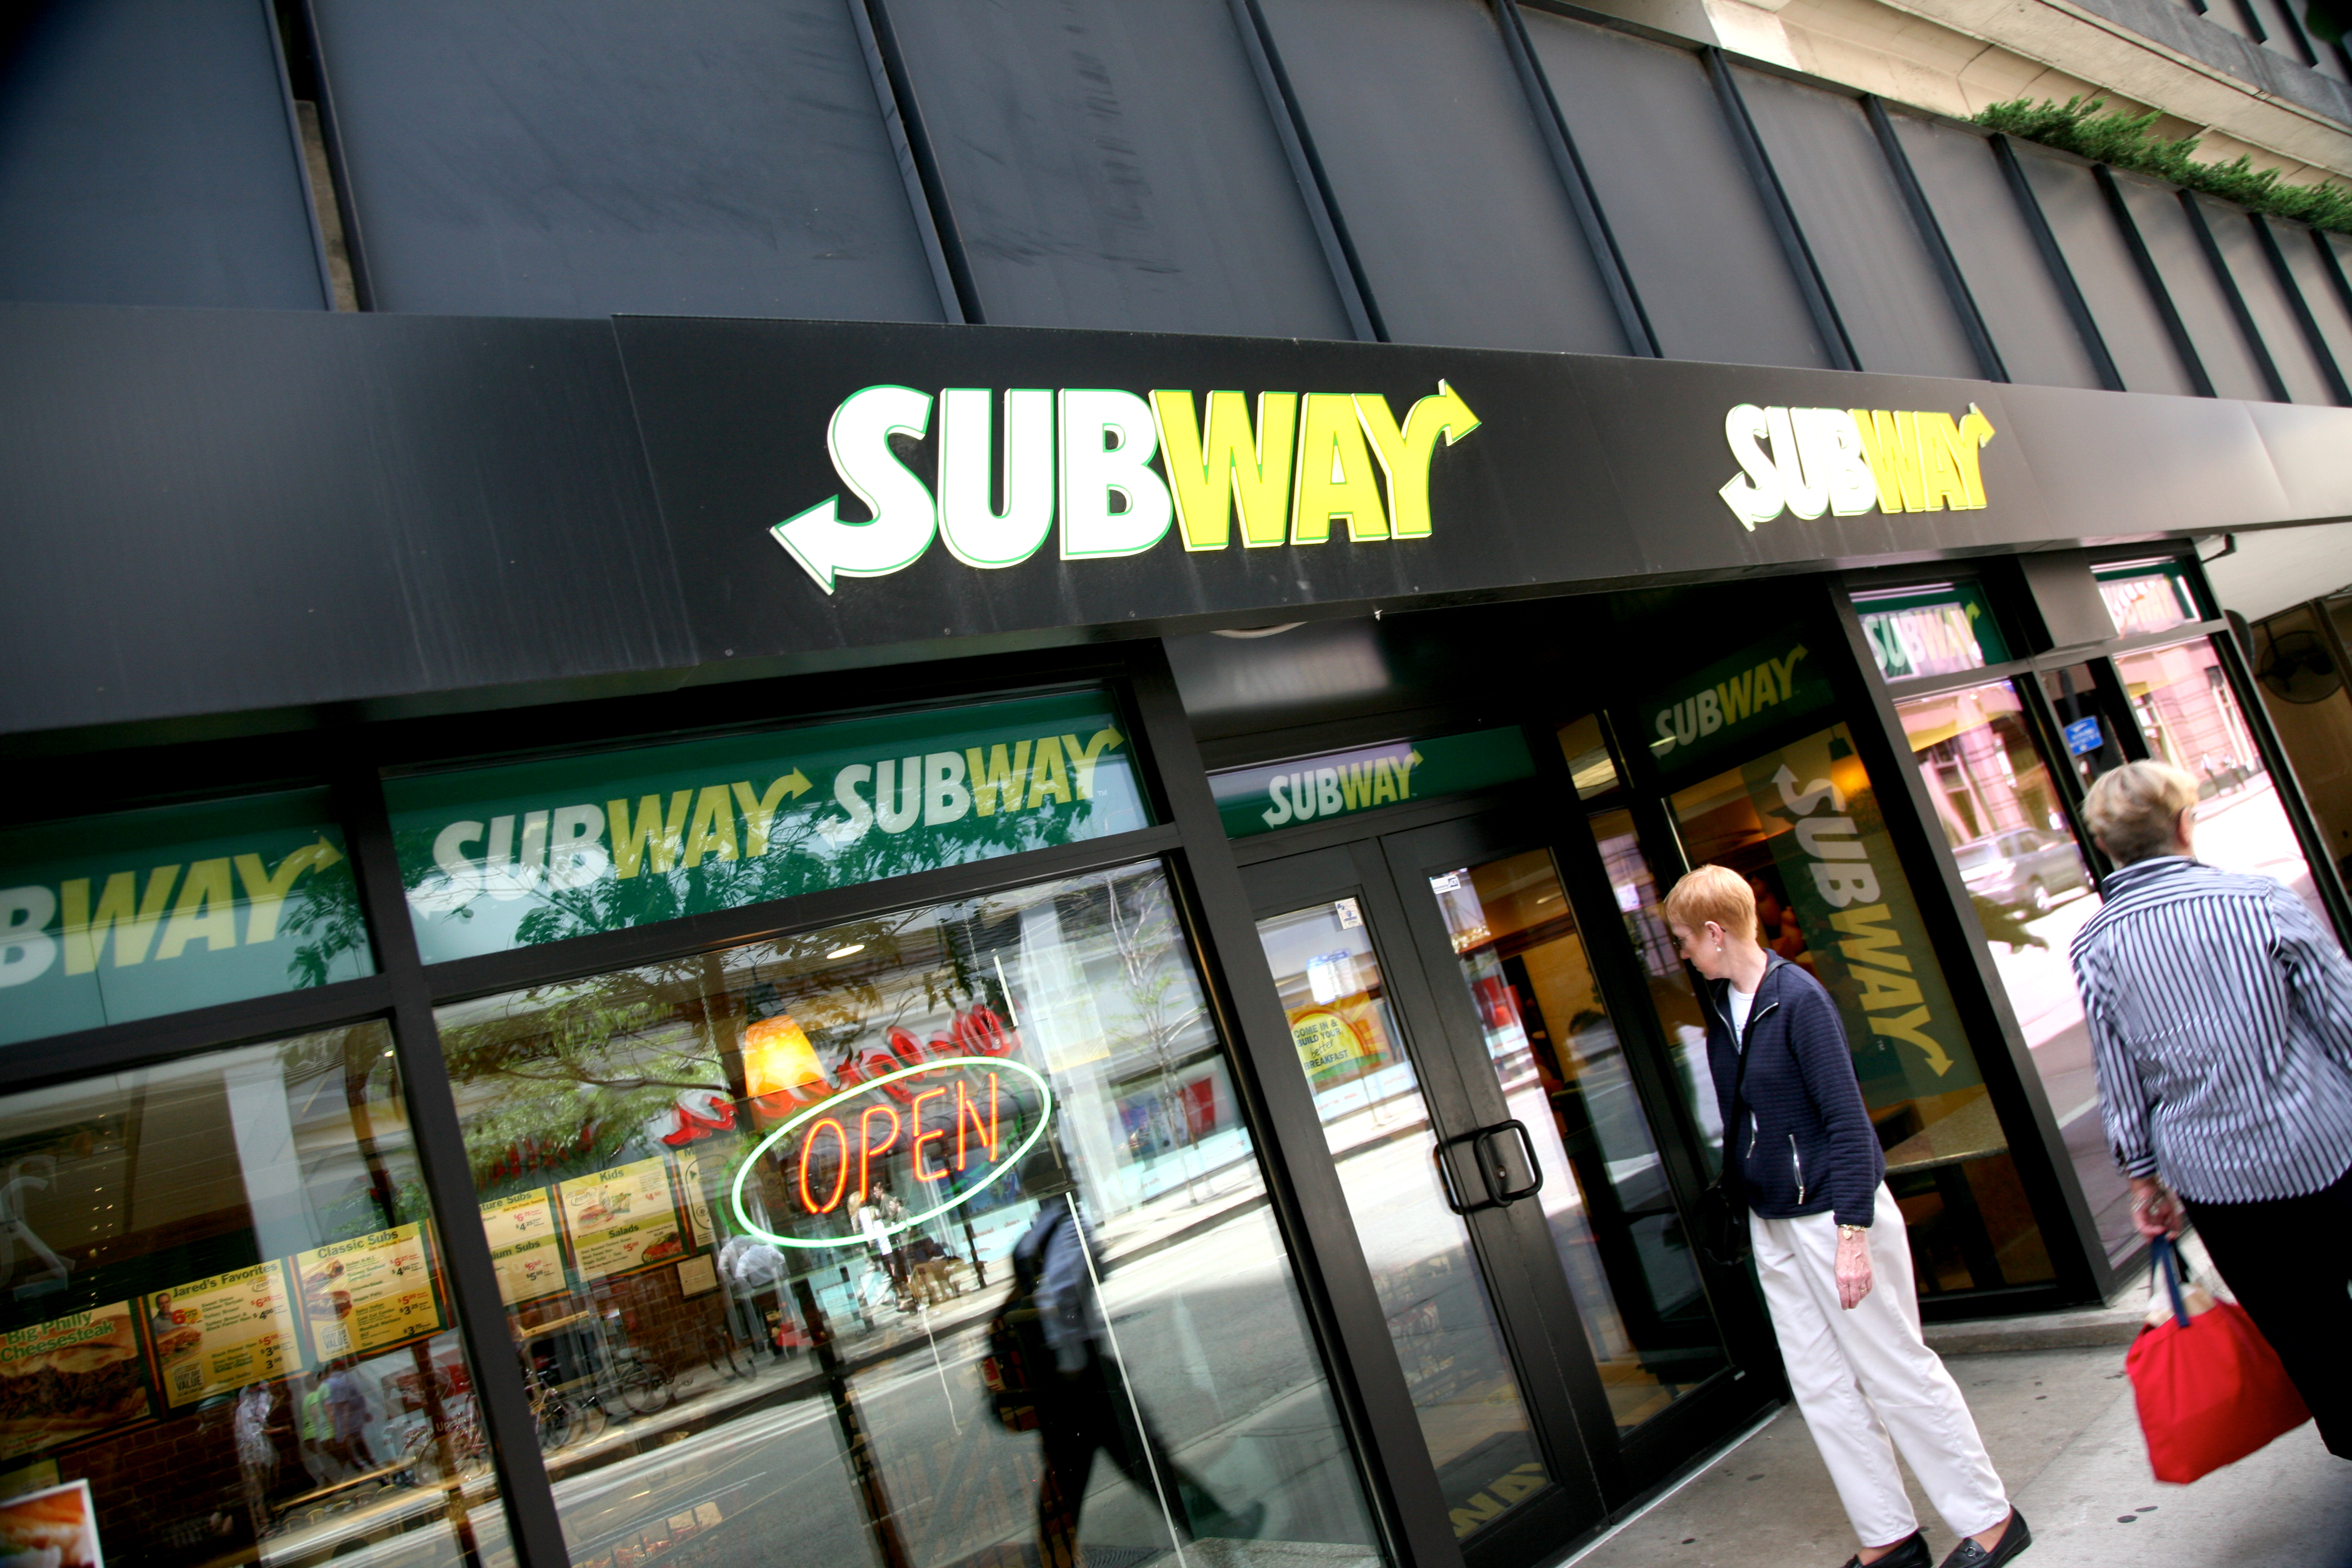
architecture, street, building, downtown, subway, chicago, public transport, 5d, loop, retail, subwayrestaurant